Dragan Jočić

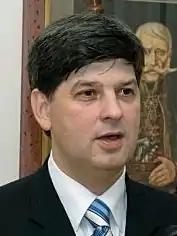

Dragan Jočić (born 7 September 1960) is a Serbian lawyer and politician. He served as the Minister of Internal Affairs from 2004 until 2008 in the cabinet of Prime Minister Vojislav Koštunica.